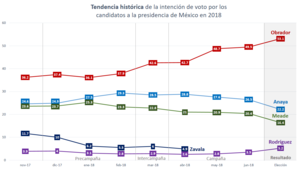
Des sondages d'opinion ont lieu avant les élections fédérales mexicaines de 2018.
Les élections fédérales des États-Unis mexicains de 2018 se tiennent le dimanche 1ᵉʳ juillet. Elles comprennent :